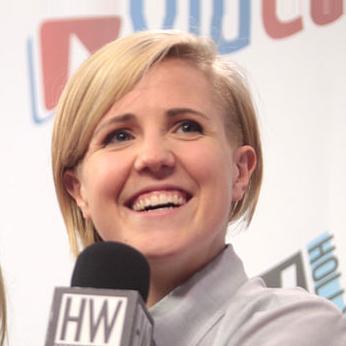
Age: 27